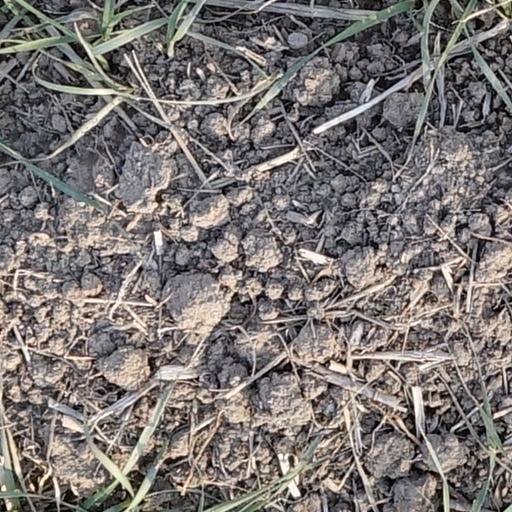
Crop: wheat